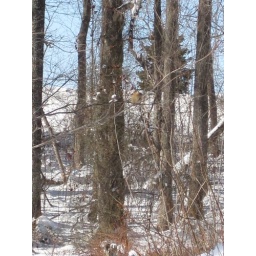
The bird in the house made it safely outside.